Nurul Islam Great Mosque

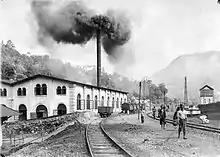
Smoke coming out of the chimney during the time when it was a power plant.

The growth of infrastructure in Sawahlunto town triggered by coal mining activities experienced a rapid development in the late 19th century. In line with that, to be able to move various electric machines, the government of the Dutch East Indies built a steam powered power plant by utilizing the stream of Batang Lunto River in Kubang Sirakuak in 1894. Considering the water level on the edge of the power plant was increasingly decreasing however, the government of the Dutch East Indies built a replacement power plant in Salak, Talawi in 1924 which utilizes the stream of Batang Ombilin River.